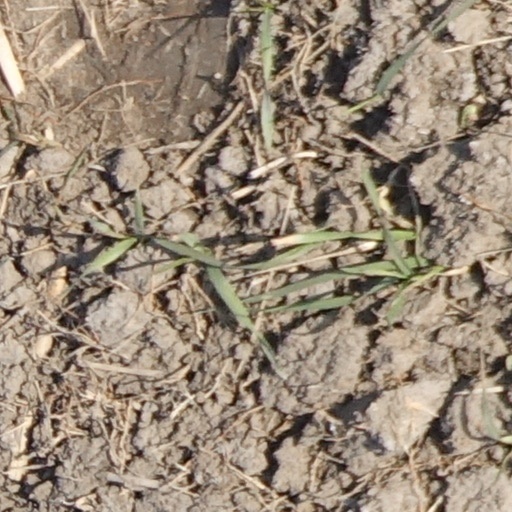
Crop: wheat